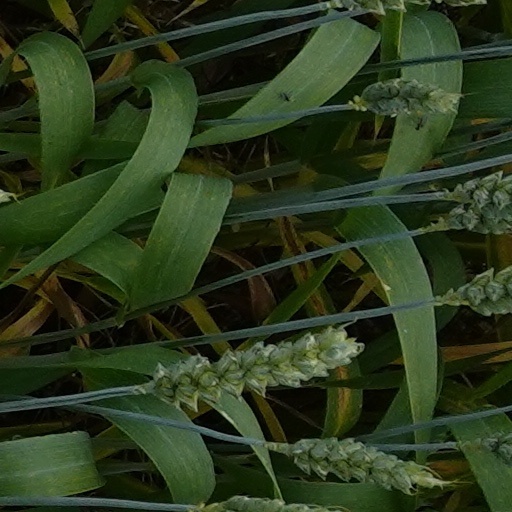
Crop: wheat